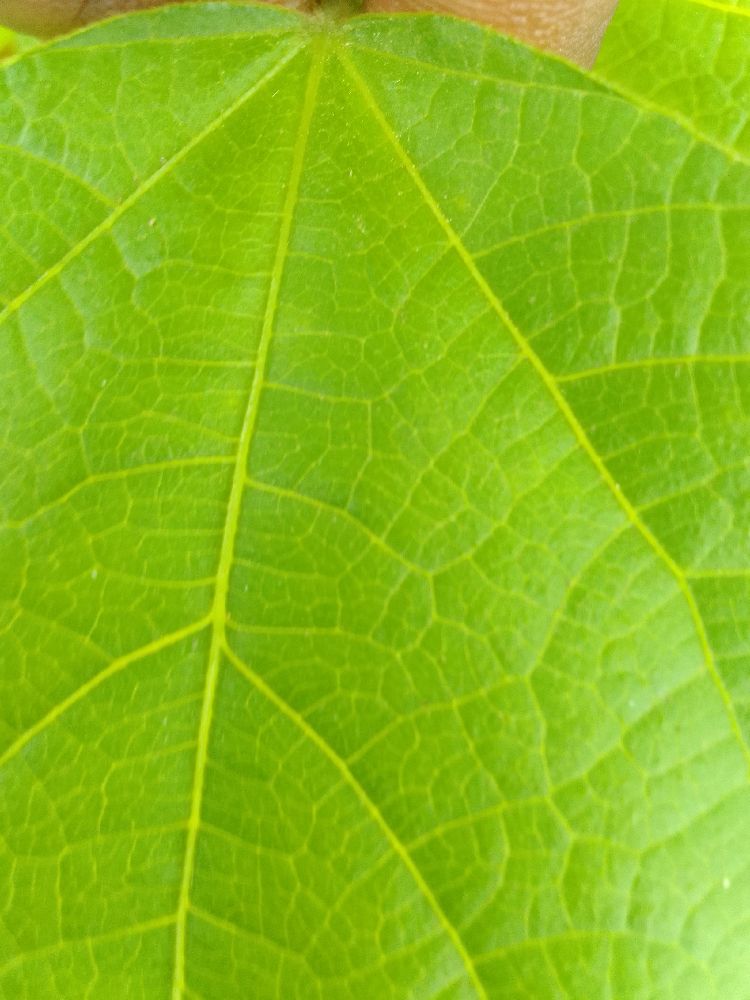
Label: healthy